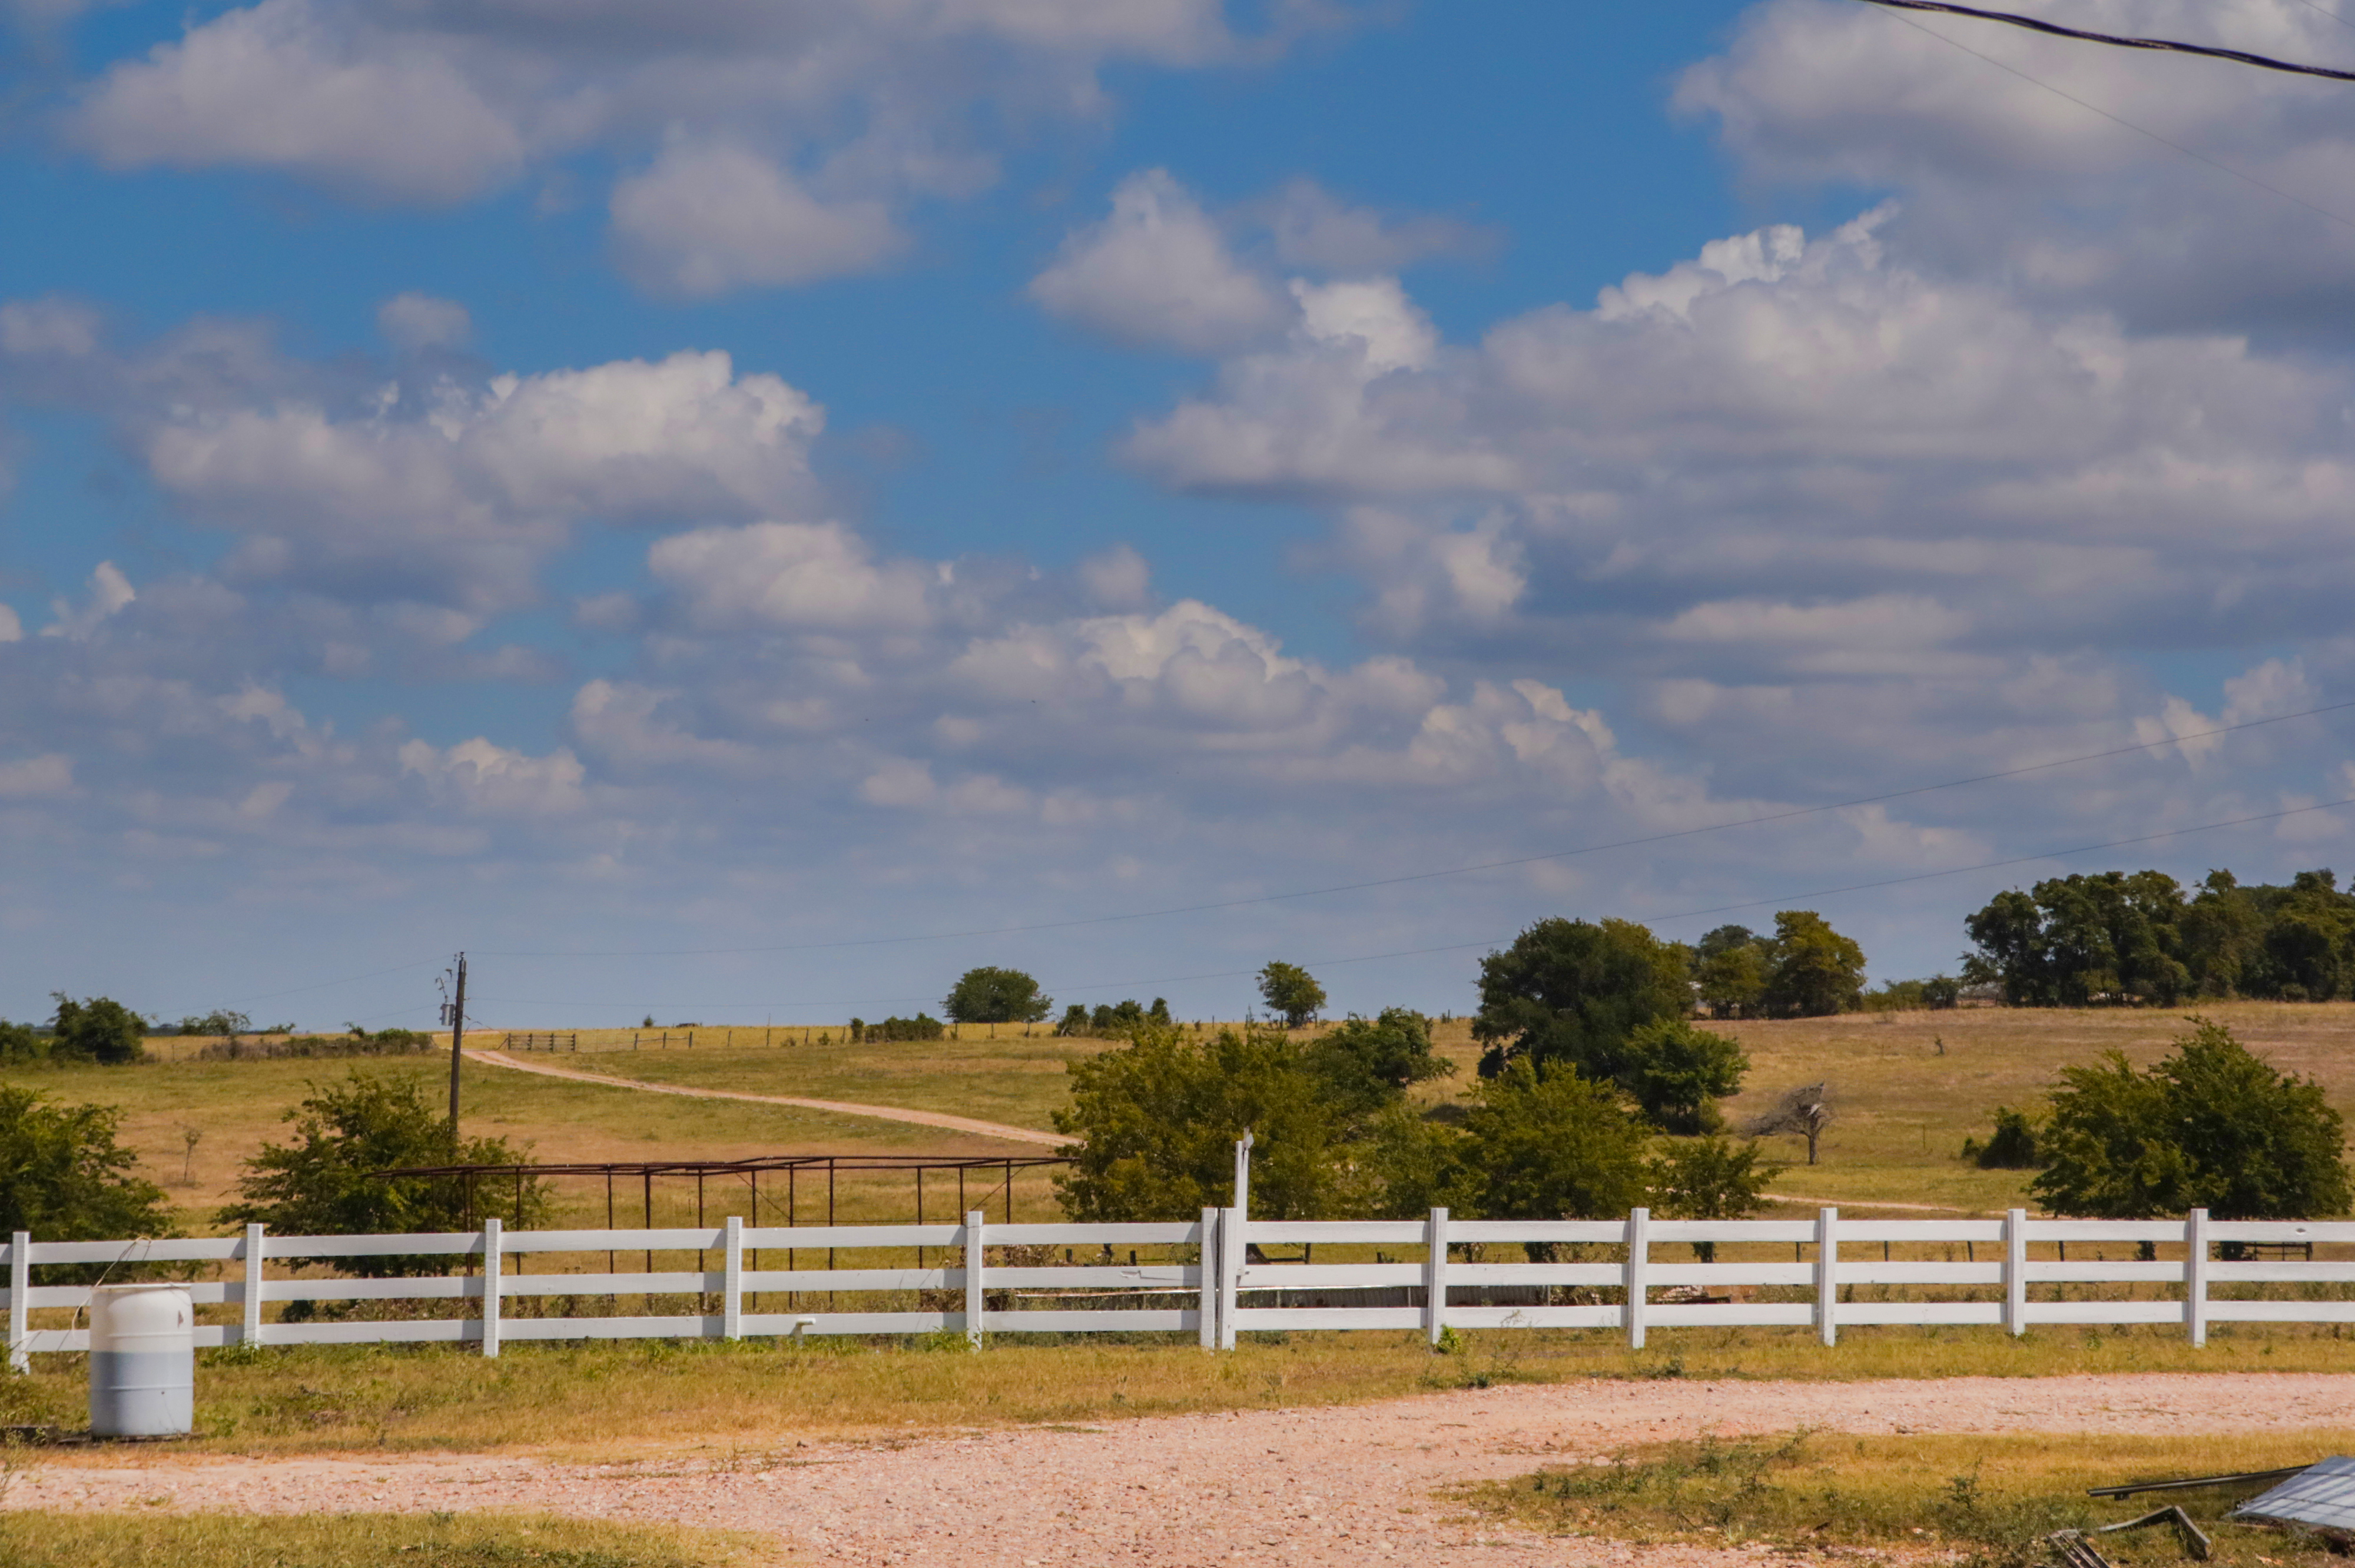
farm, rural, cloud, sky, grassland, field, pasture, prairie, road, plain, rural area, ranch, meadow, land lot, tree, ecoregion, grass, meteorological phenomenon, steppe, landscape, fence, horizon, real estate, energy, outdoor structure, hill, house